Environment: real
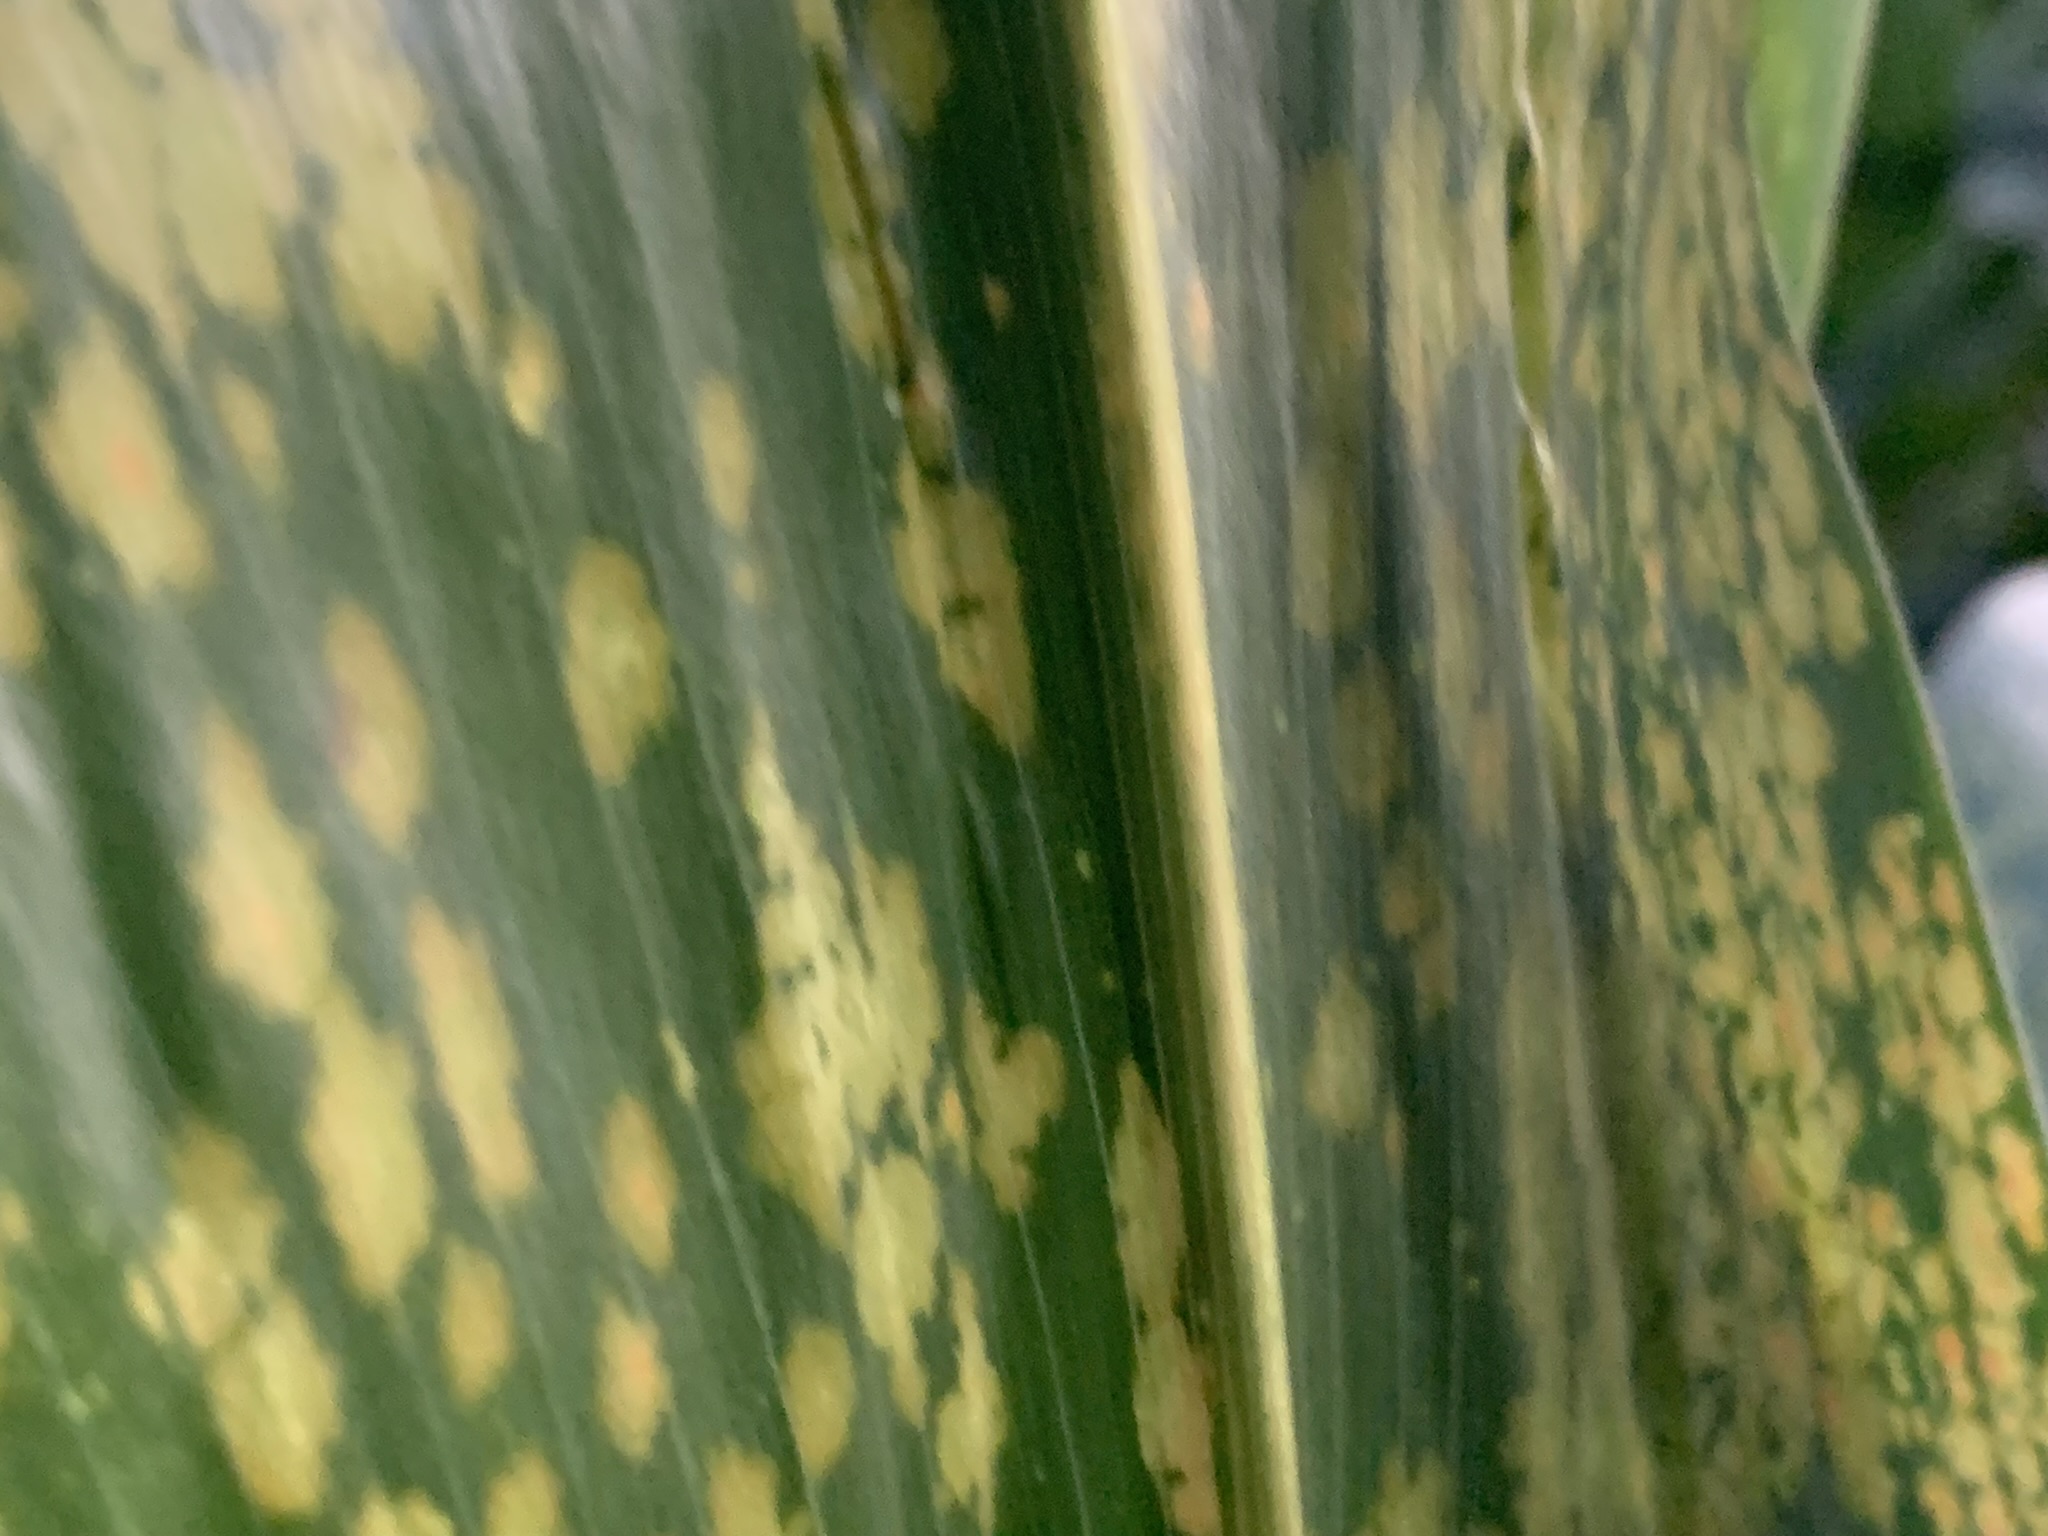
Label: lethal_necrosis